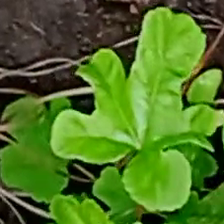
Weed species: Little_Mallow(Malva parviflora)